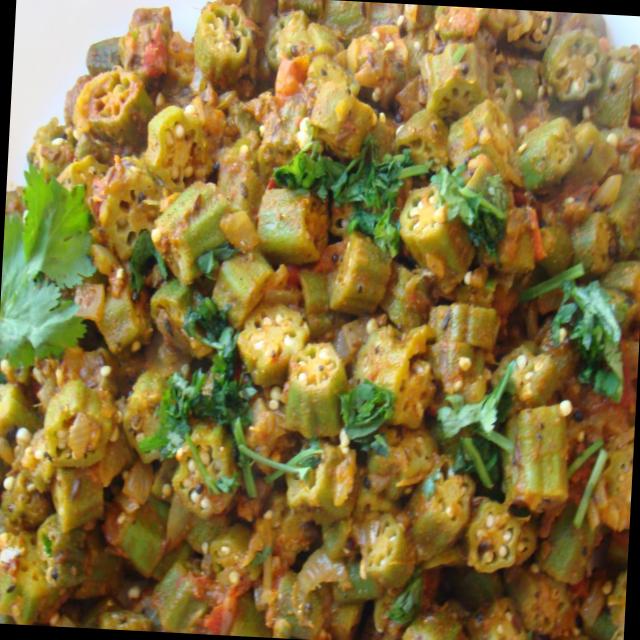
Dish: bhindi_masala